Glenlair House

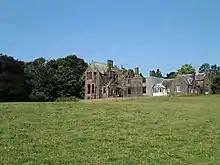

Glenlair, near the village of Corsock in the historical county of Kirkcudbrightshire, in Dumfries and Galloway, was the home of the physicist James Clerk Maxwell (1831–1879). The original structure was designed for Maxwell's father by Walter Newall; Maxwell himself oversaw the construction of an extension in the late 1860s, and further improvements were made by his heir, Andrew Wedderburn-Maxwell. A fire in 1929 left the house gutted, but a project to preserve and stabilise the remains has been undertaken by the Maxwell at Glenlair Trust.